Genocide of Serbs in the Independent State of Croatia

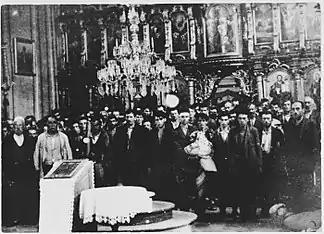
Group of Serb civilians forcibly converted at a church in Glina

In August 1941 on the Eastern Orthodox Elijah's holy day, who is the patron saint of Bosnia and Herzegovina, between 2,800 and 5,500 Serbs from Sanski Most and the surrounding area were killed and thrown into pits which had been dug by victims themselves.